Moisés (footballer, born 1995)

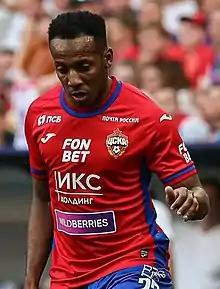
Moisés with CSKA Moscow in 2022

Moisés Roberto Barbosa (born 11 March 1995), simply known as Moisés, is a Brazilian footballer who plays as a left-back or centre-back for CSKA Moscow.